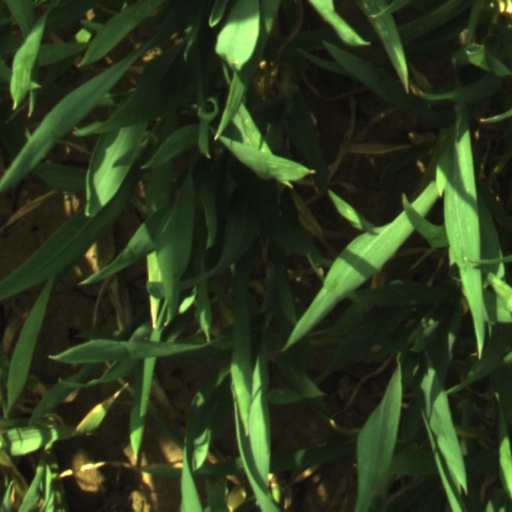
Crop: wheat